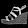
Label: Sandal